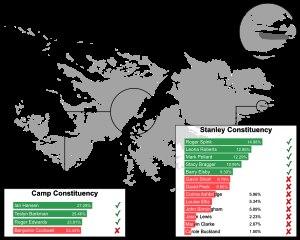
Les élections législatives de 2017 aux Îles Malouines se déroulent le 9 novembre 2017 afin d'élire les 8 membres directement élus de l'Assemblée législative. Aucun parti n'existant aux Îles Malouines, tous les candidats sont indépendants.